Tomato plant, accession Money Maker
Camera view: tilt-top (135 deg); turntable rotation: 120 degrees
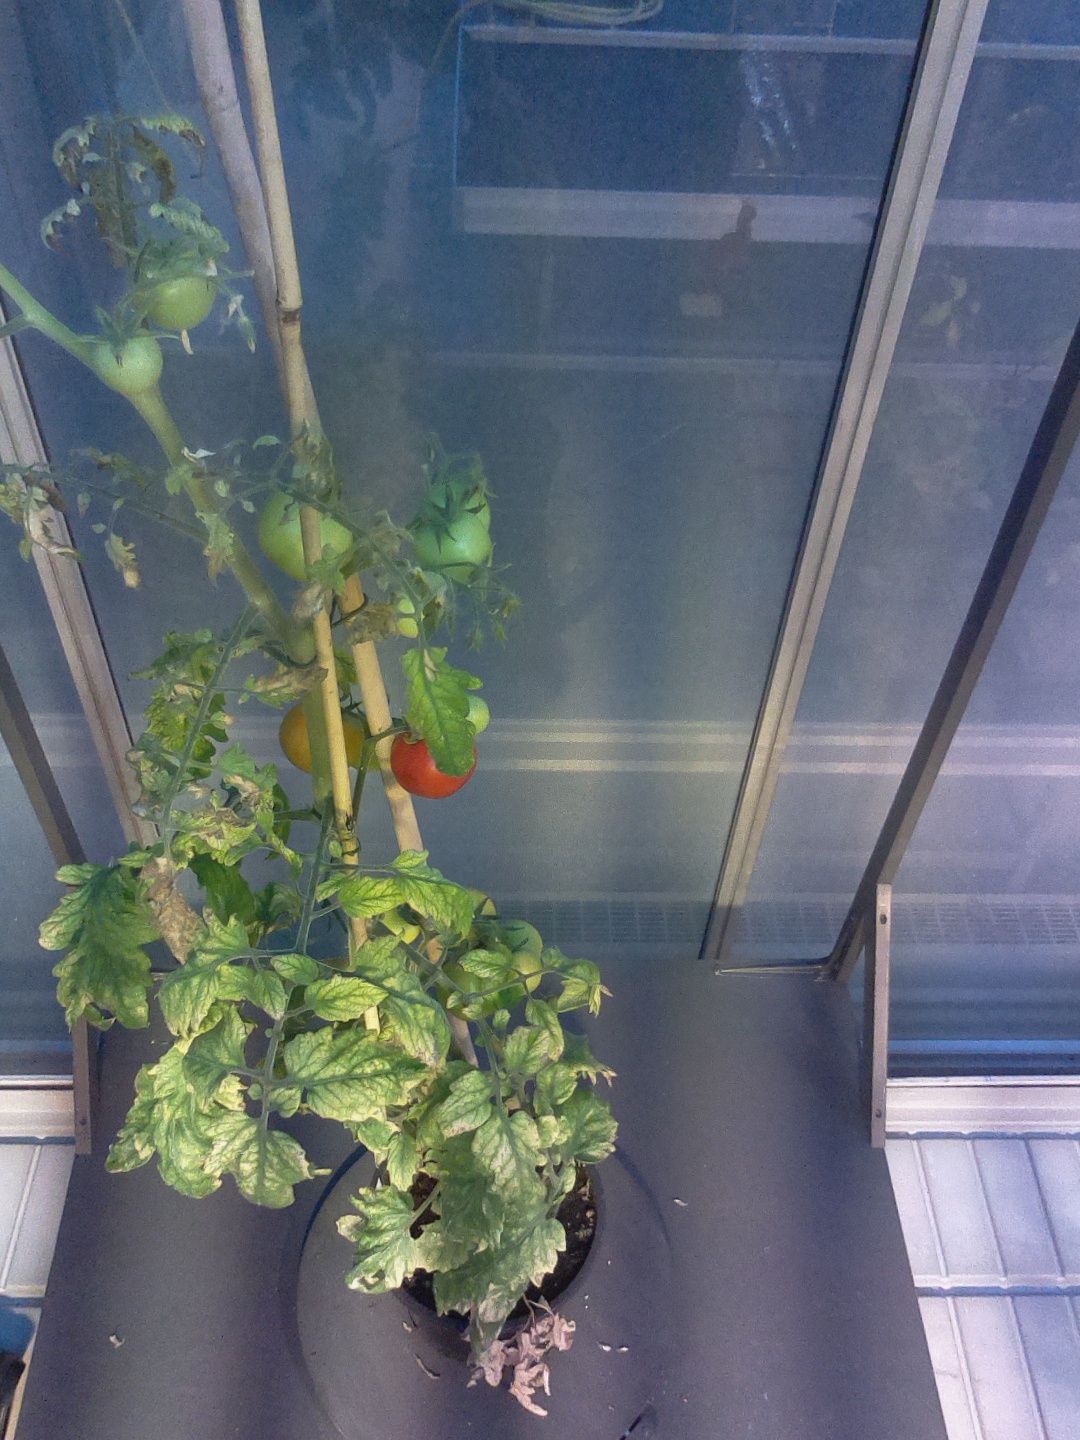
BBCH growth stage 81: 10%-20% of fruits show typical fully ripe color